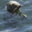
Label: seal